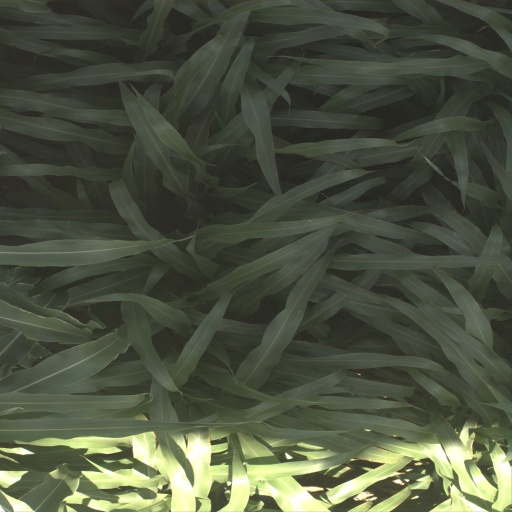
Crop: sorghum